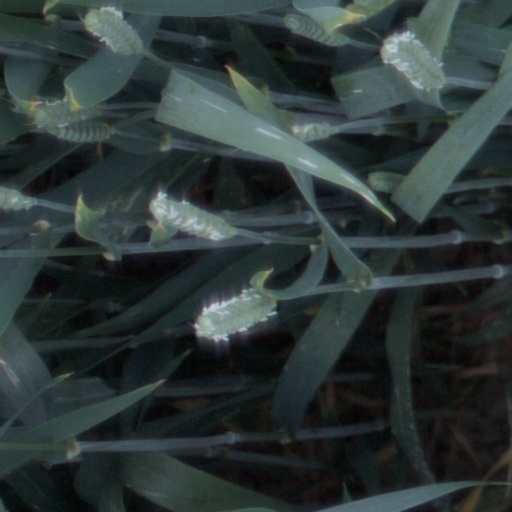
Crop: wheat